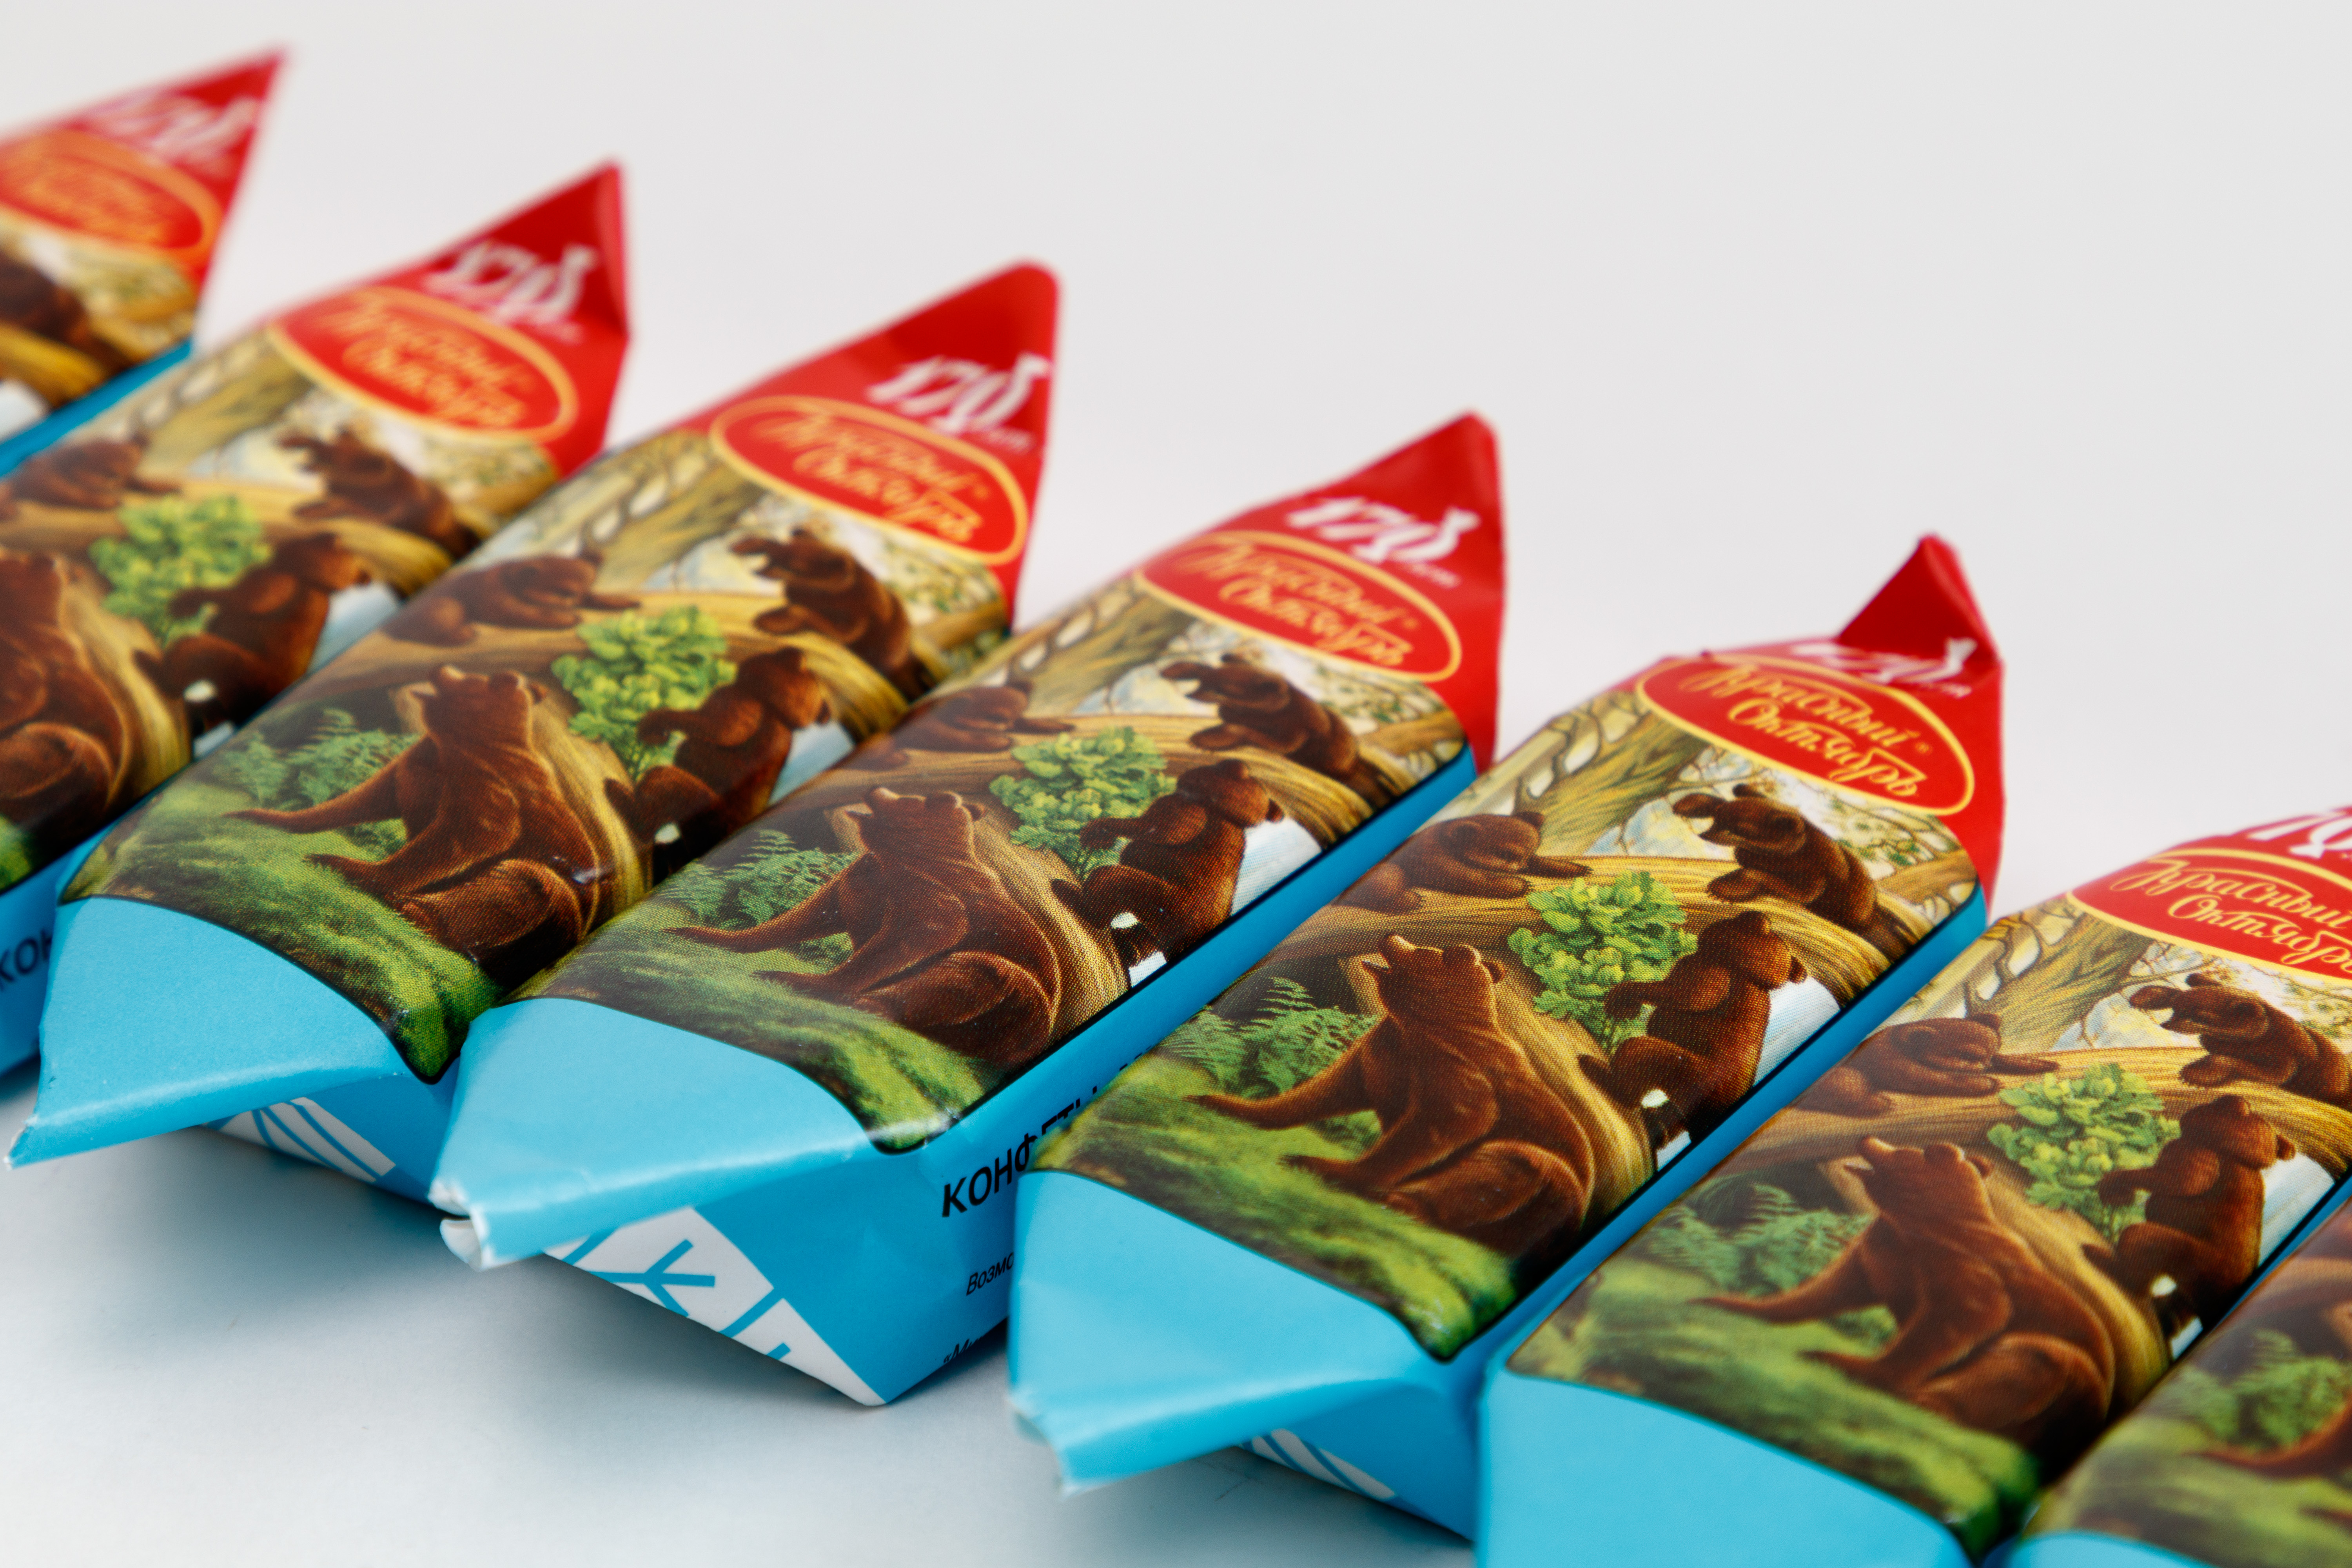
chocolates, chocolate, candy, dessert, cocoa, food, sweet, sweetness, confectionery, gift, packaging, gold, ingredient, snack, junk food